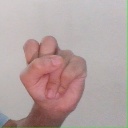
अक्षर: स